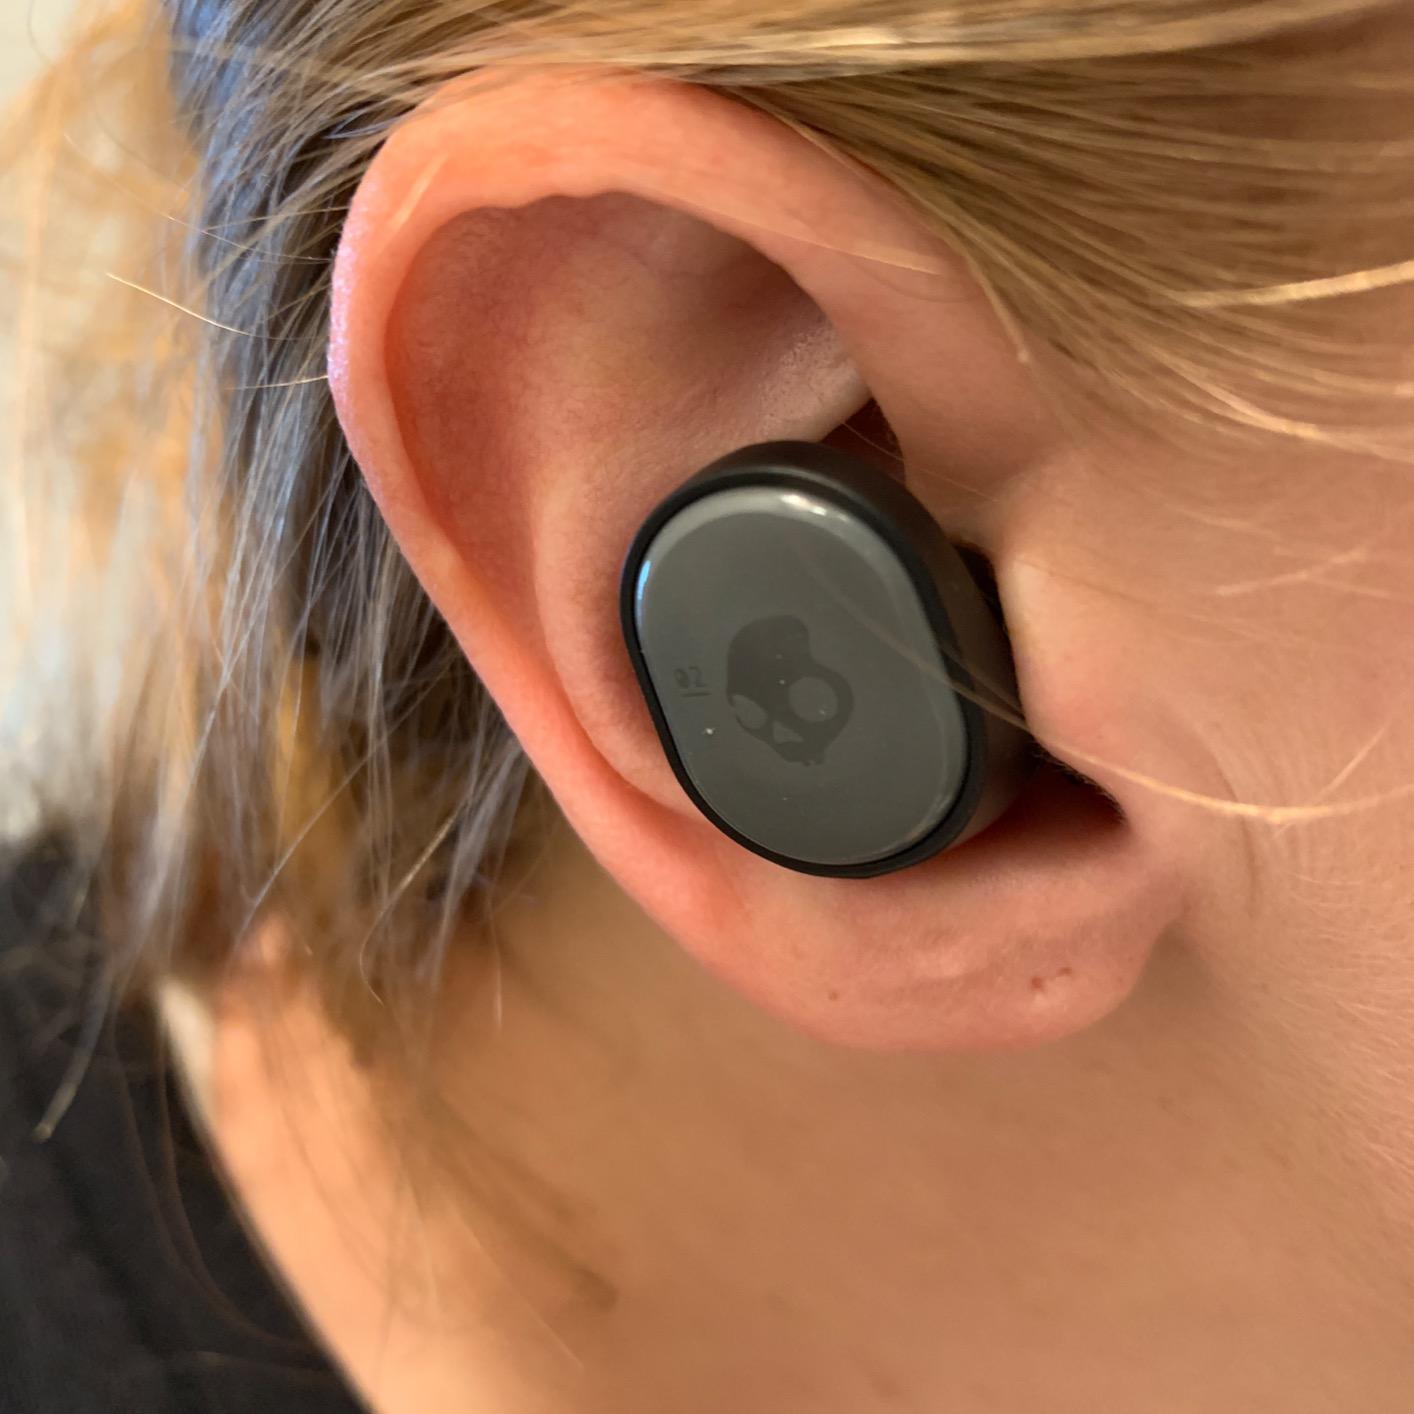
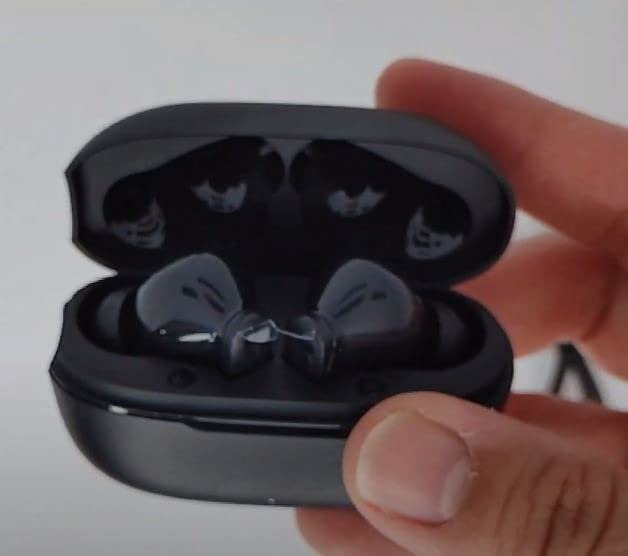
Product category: earbuds
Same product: no